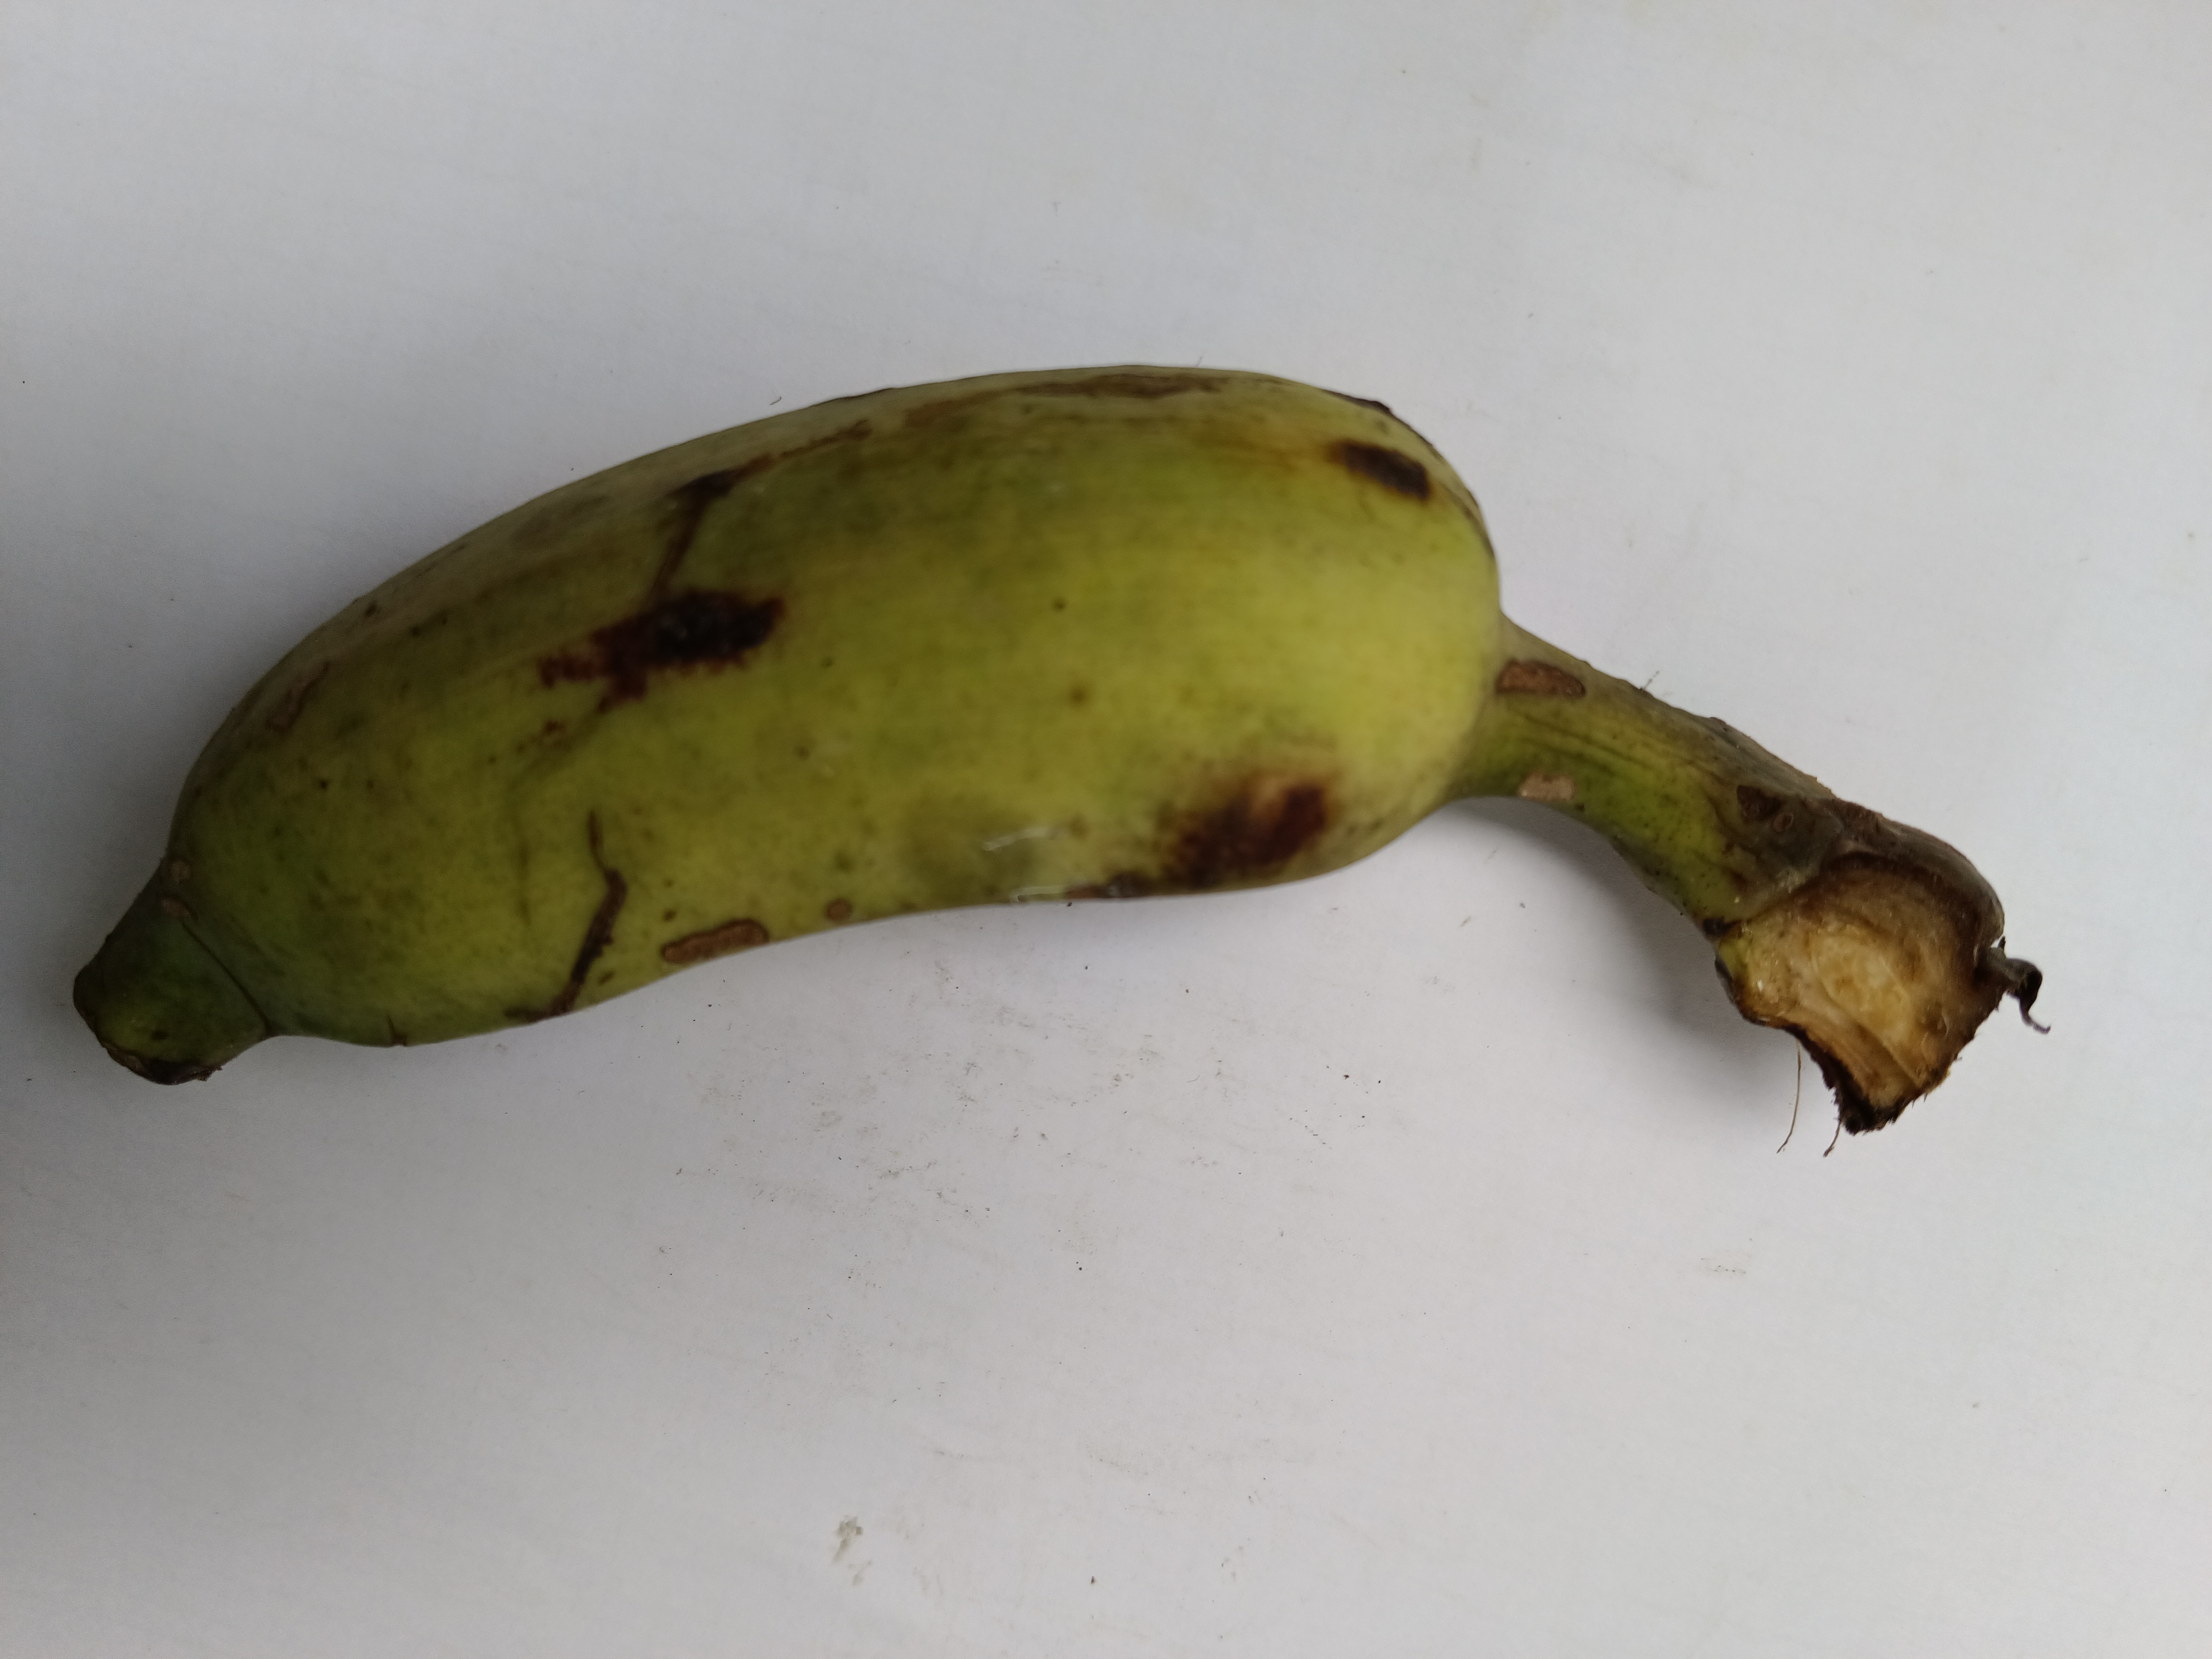
Banana variety: Deshi